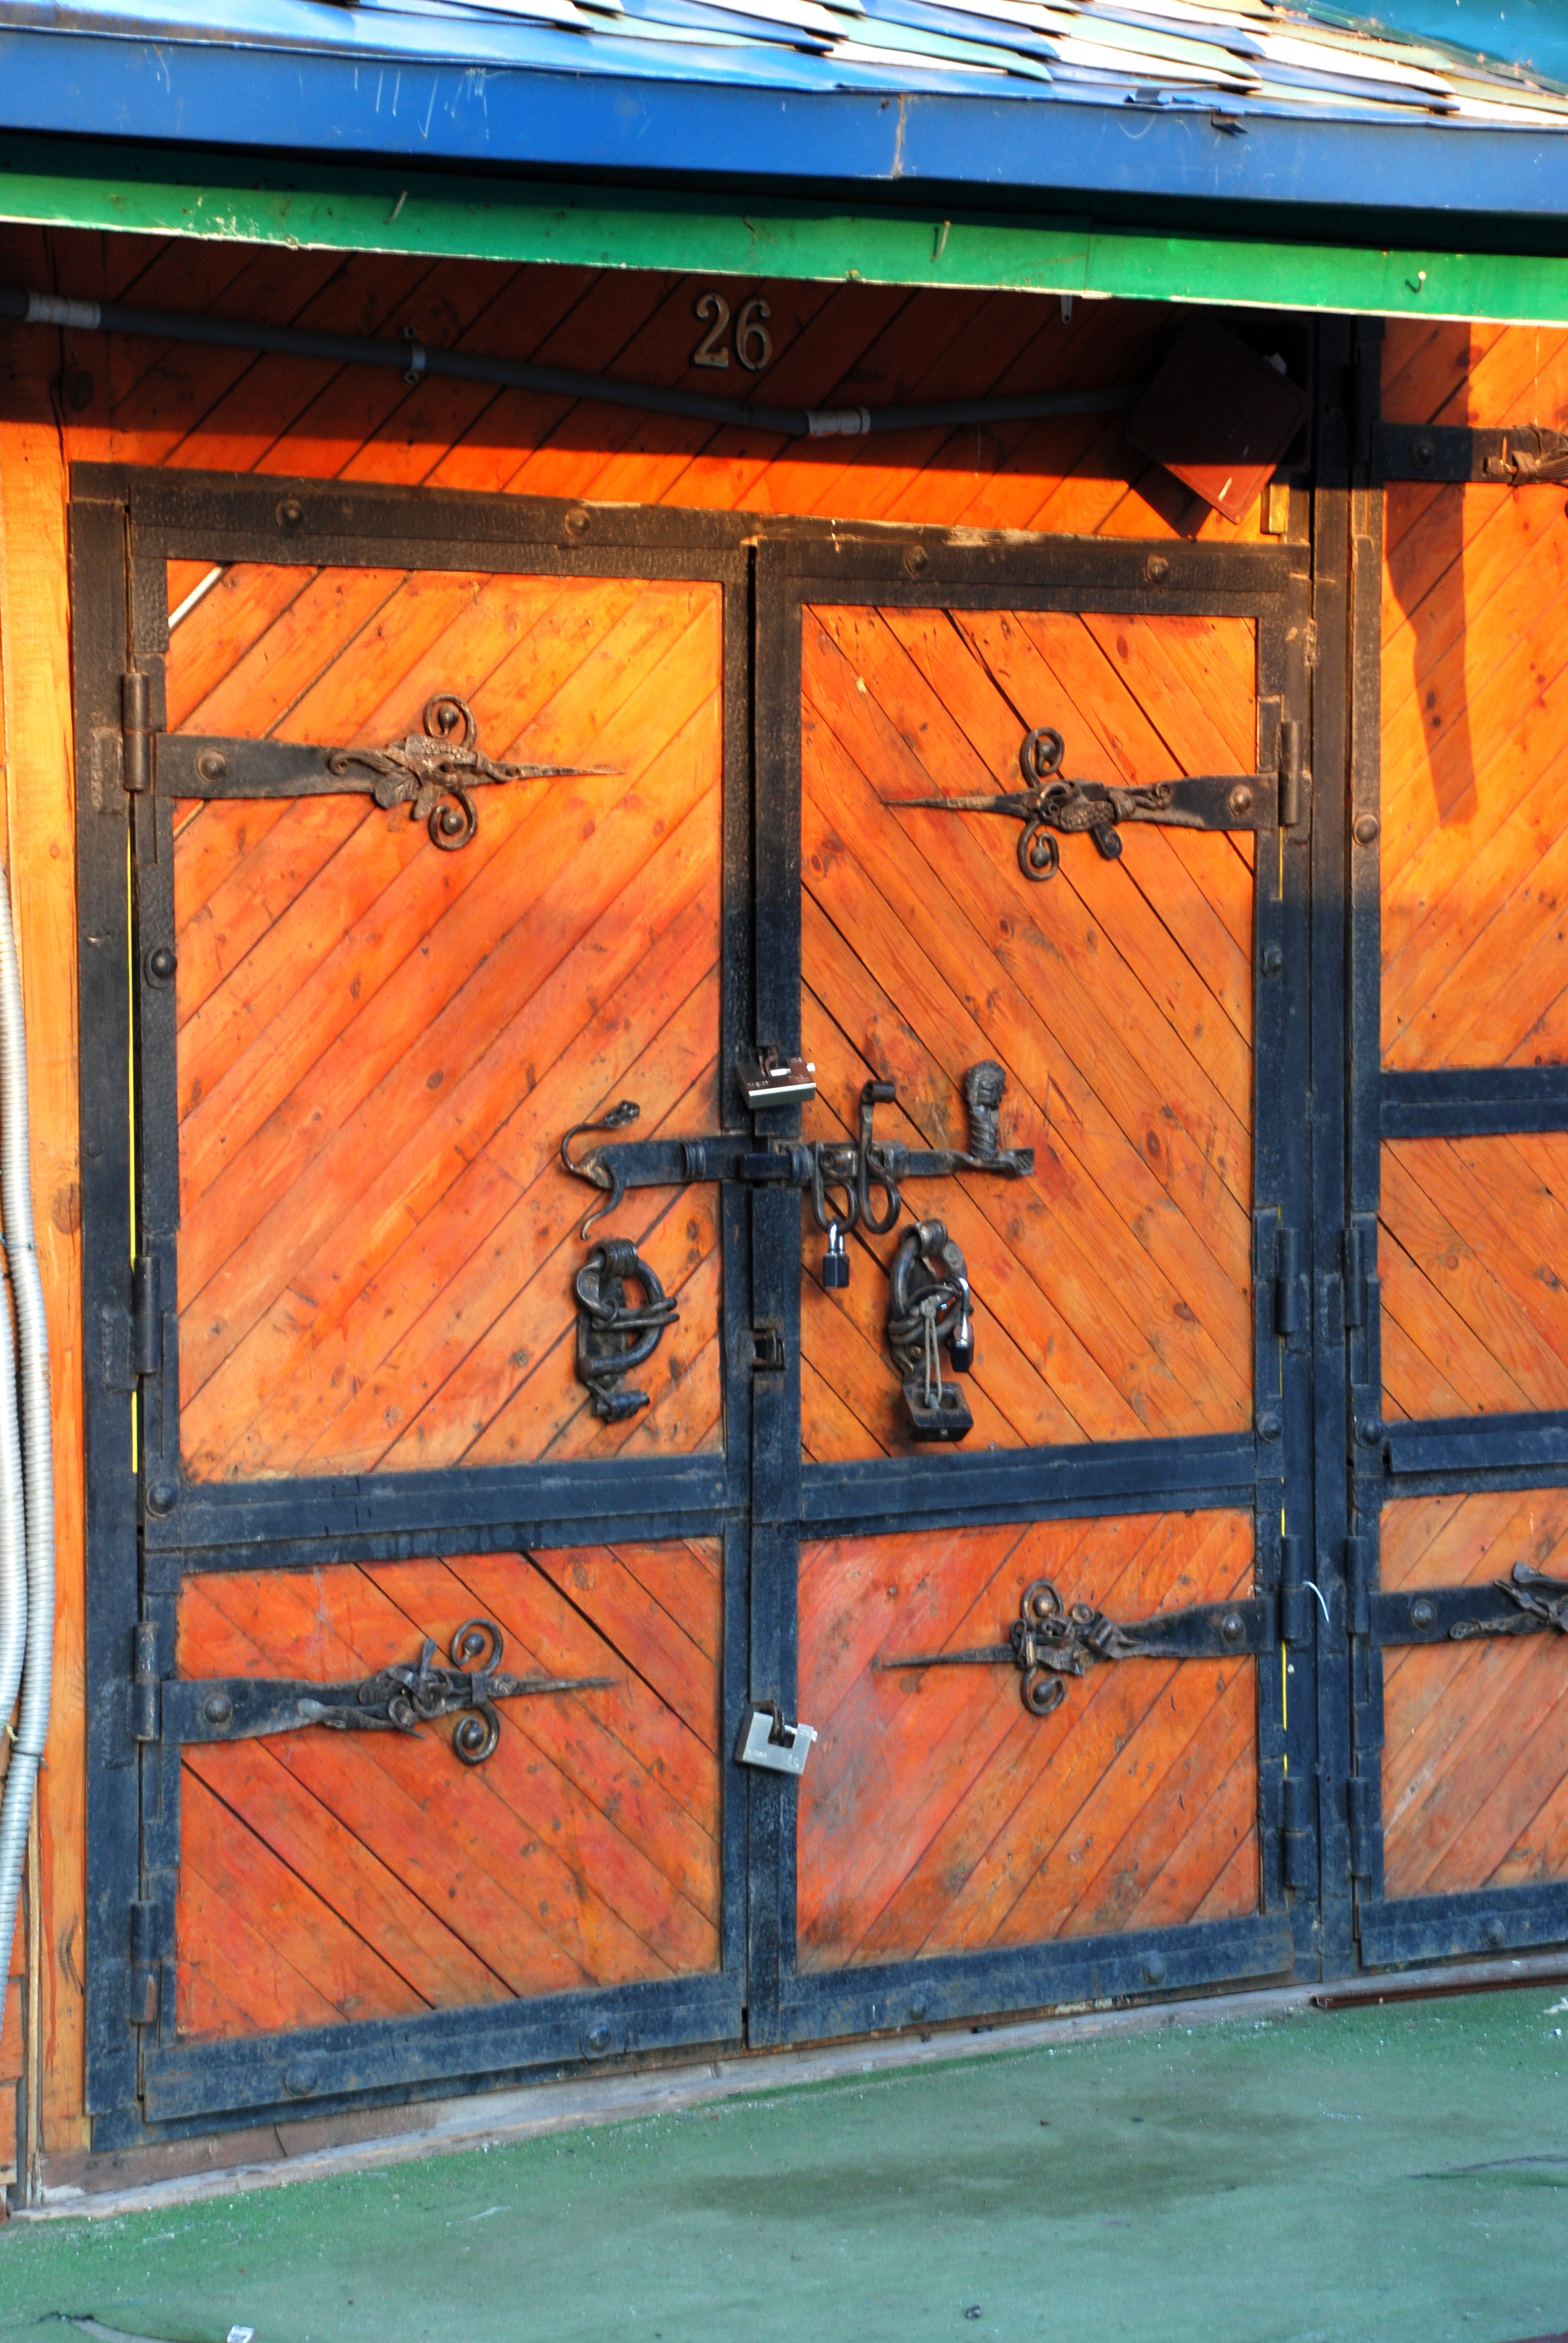
wood, window, city, europe, nikon, furniture, door, art, cool image, moscow, nikkor, russia, d80, moskau, sideboard, 18135mmf3556g, 18135mm, nikond80, moscou, izmailovo, man made object, wood stain, cabinetry